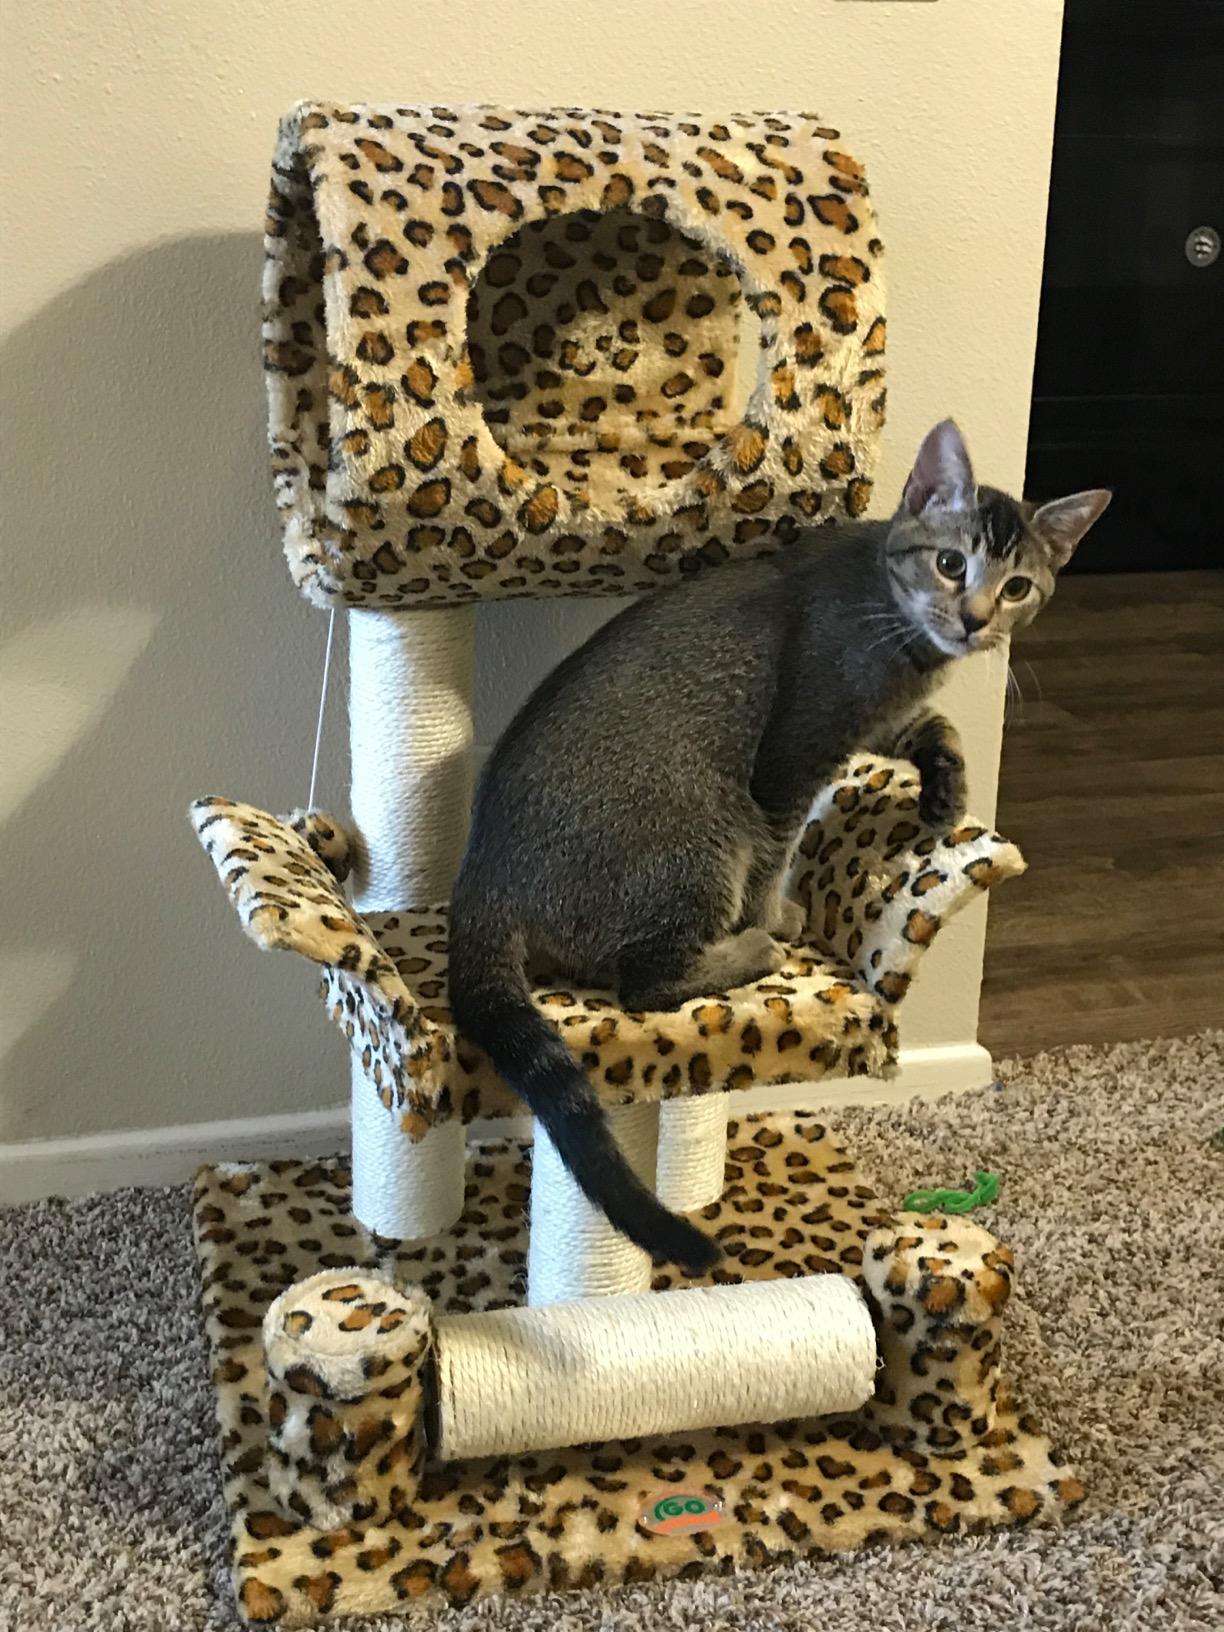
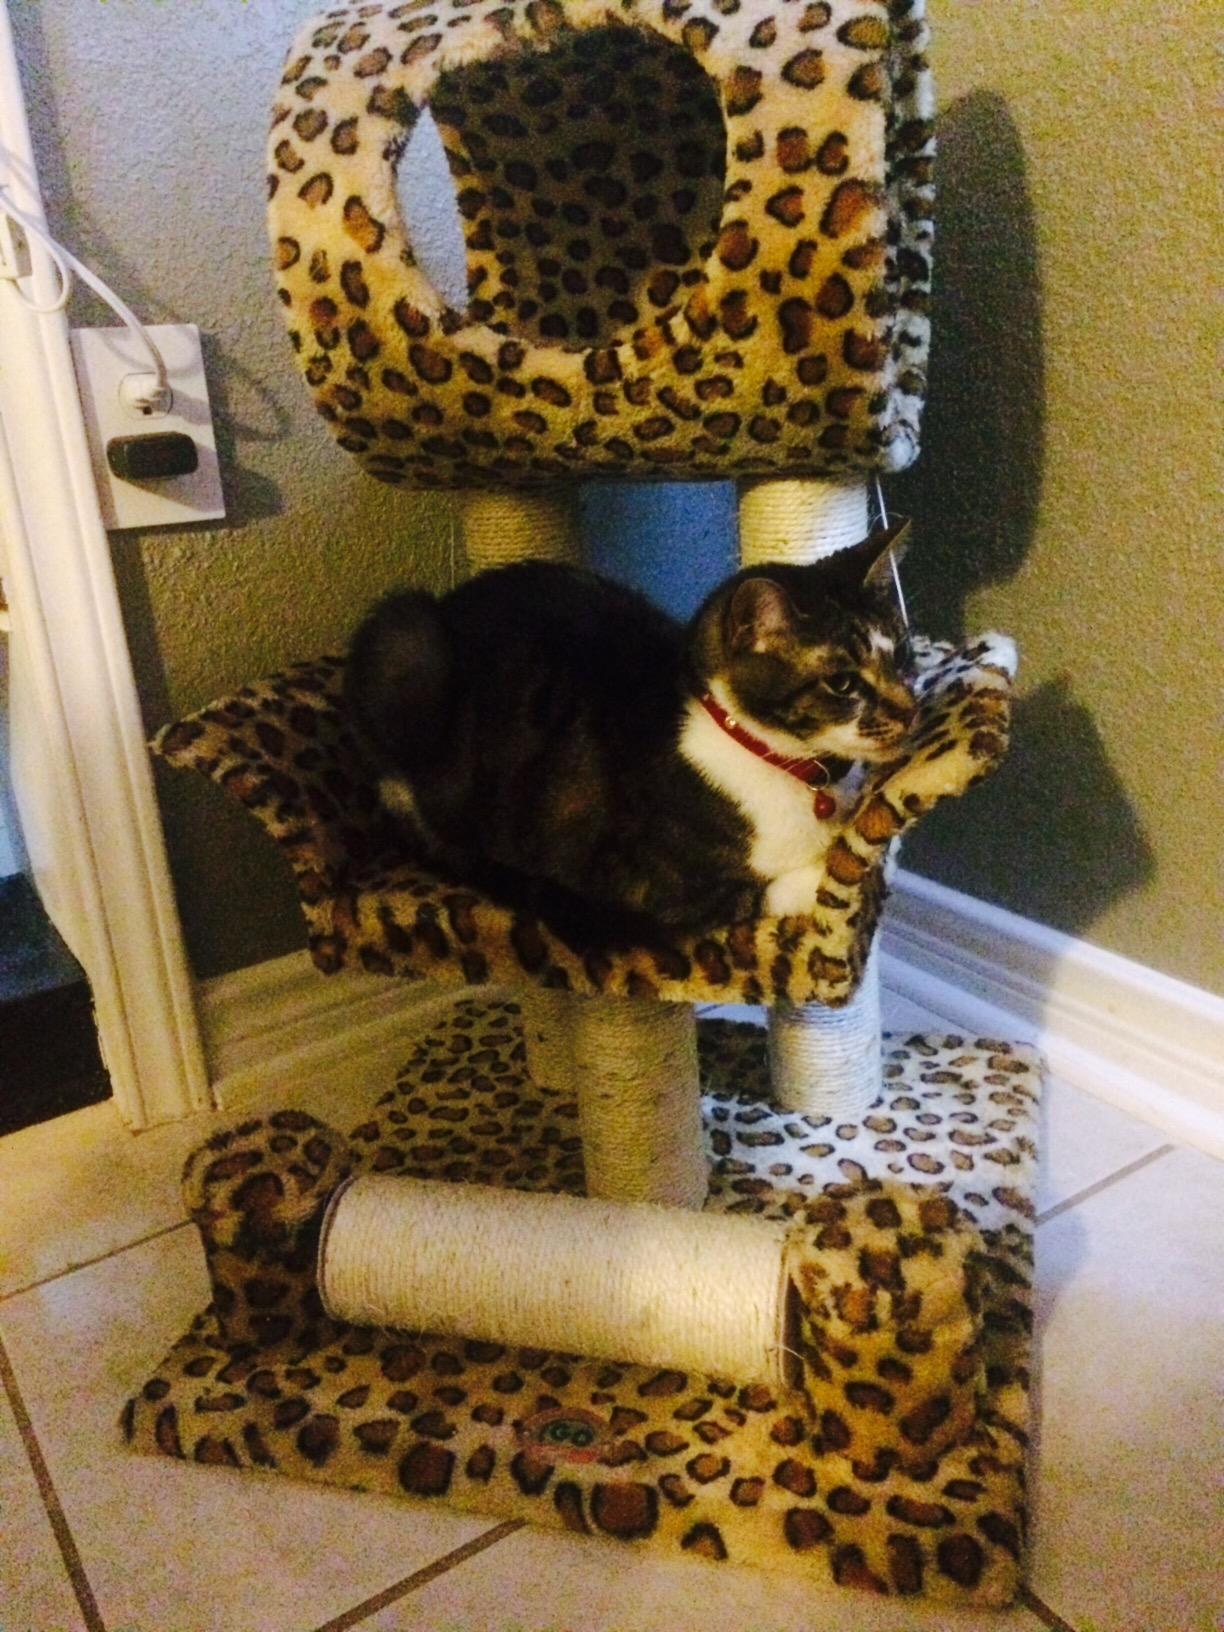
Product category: items_cat tree
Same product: yes